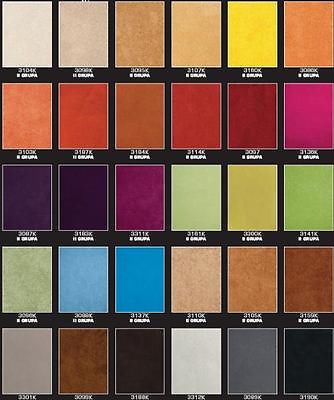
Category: sofa